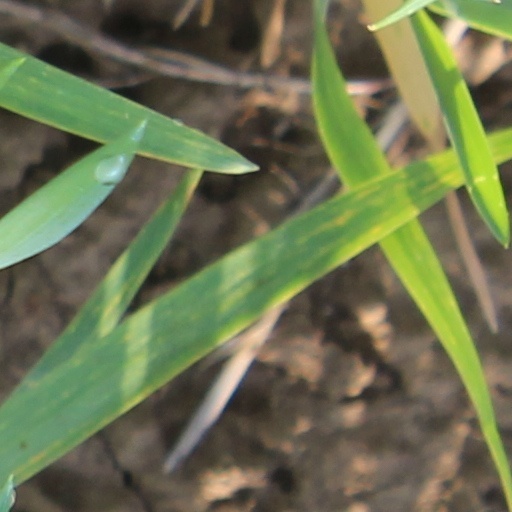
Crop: wheat